Ari: My Life with a King

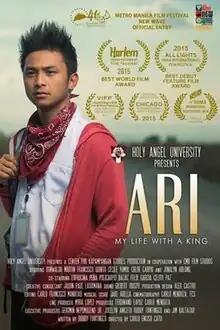
2015 MMFF New Wave theatrical release poster

Ari: My Life with a King is a 2015 Philippine independent film by Carlo Encisco Catu about a Kapampangan high school student learning about his native language from a Kapampangan-language poet.